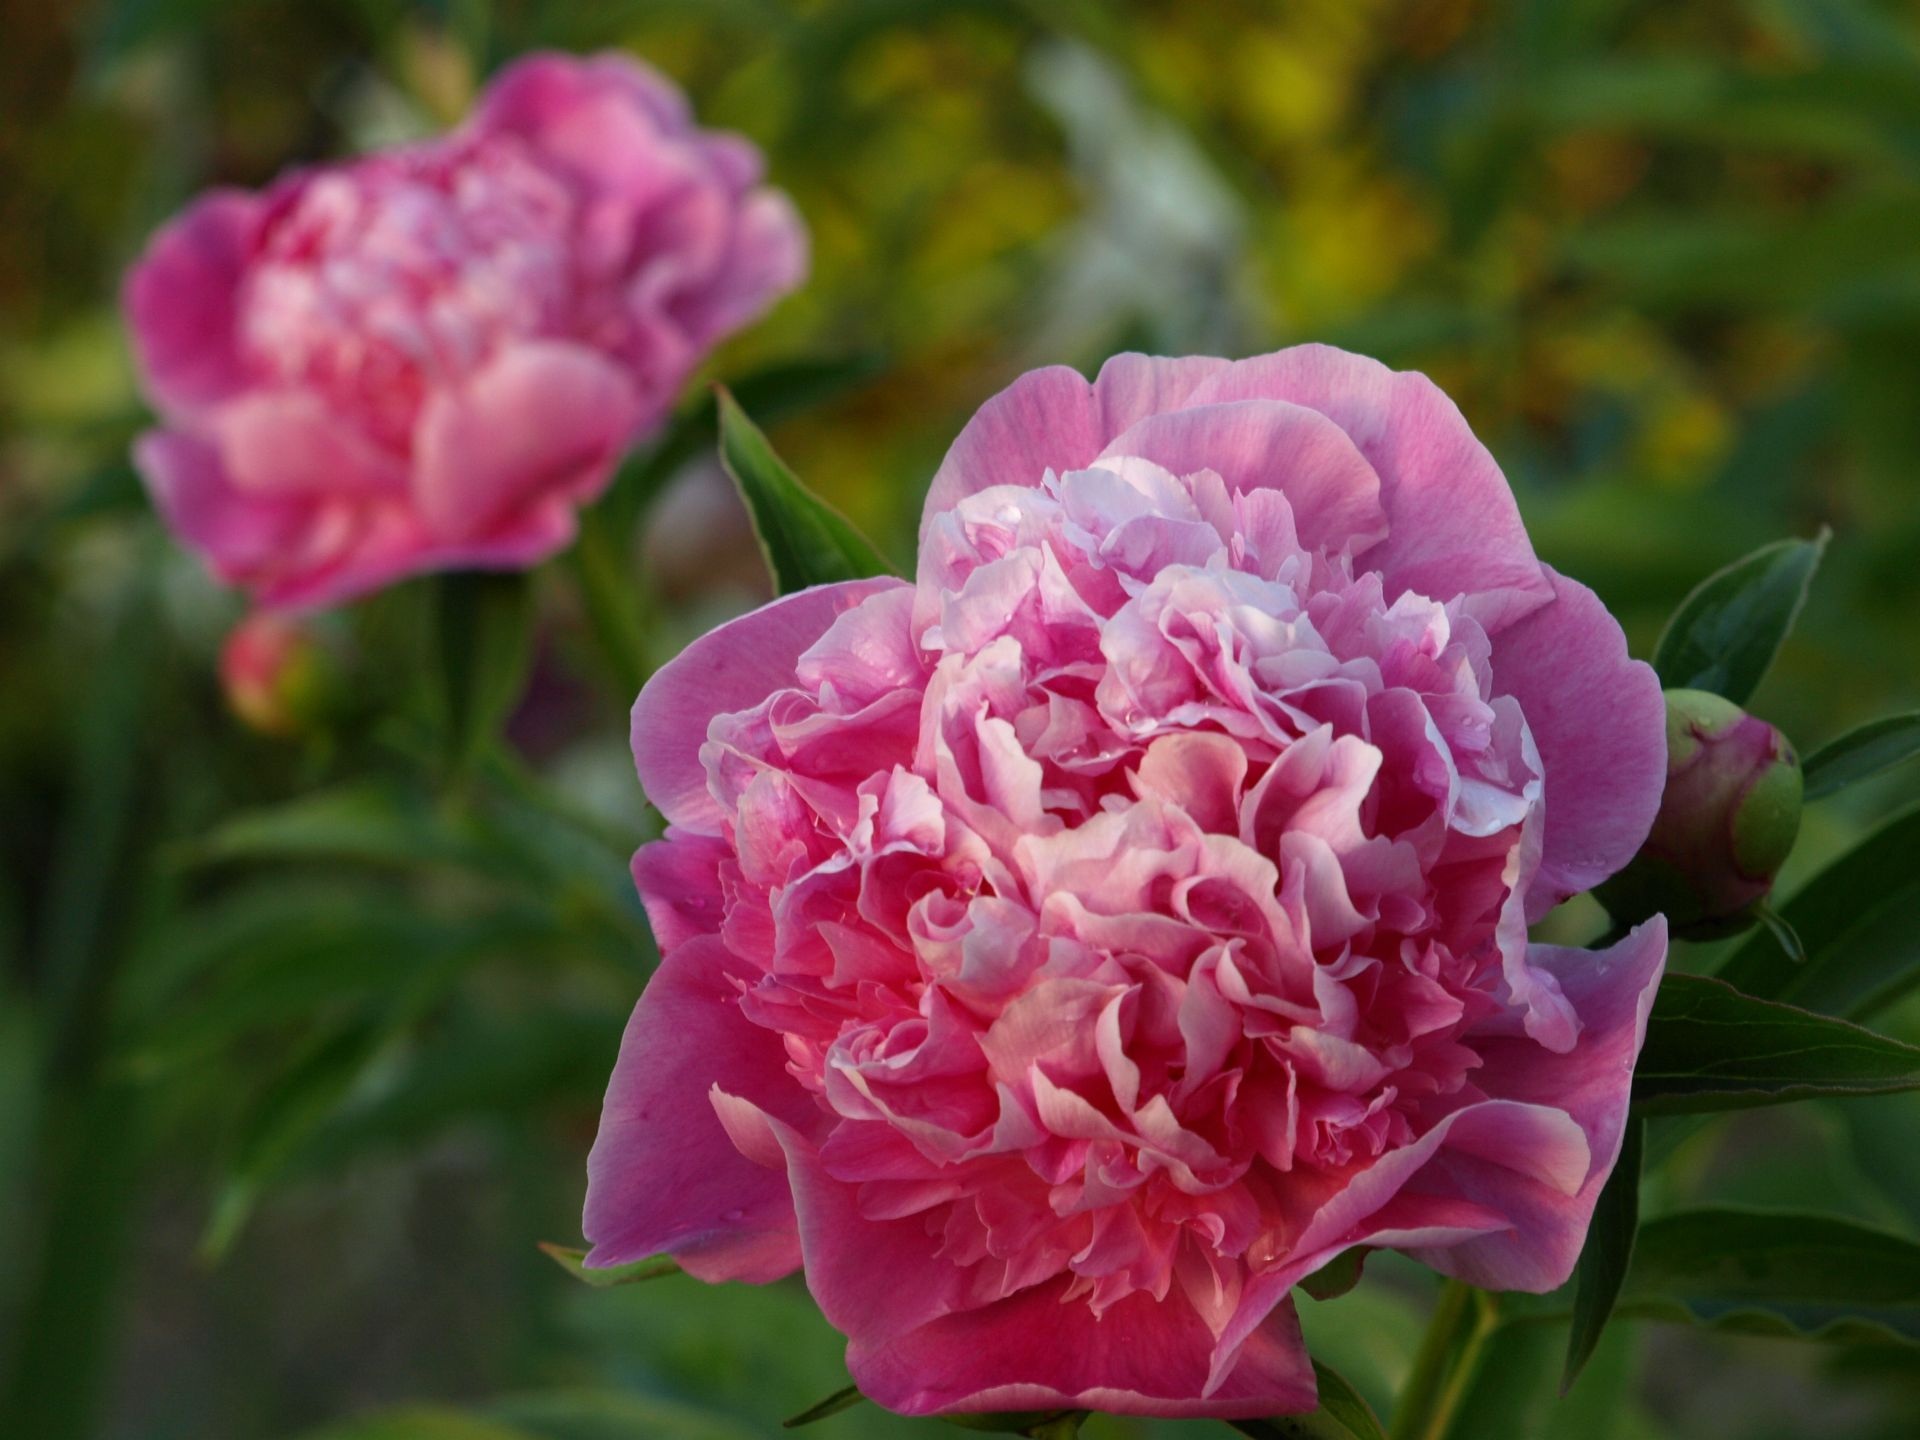
nature, plant, flower, petal, summer, rose, garden, pink, plants, flowering, ornamental plants, june, peony, floribunda, pink flower, flowering plant, garden roses, rose family, land plant, rosa centifolia